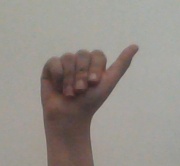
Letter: dhad